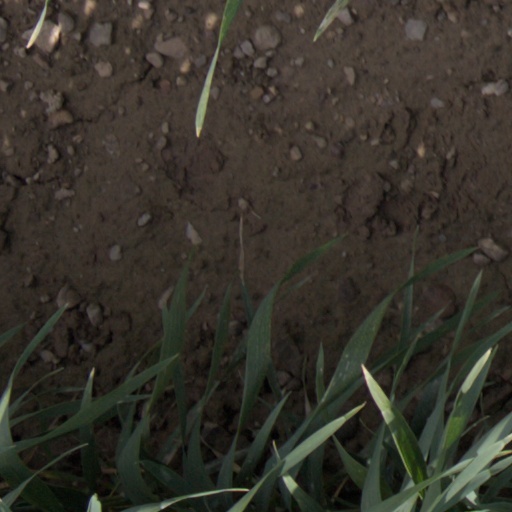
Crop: wheat